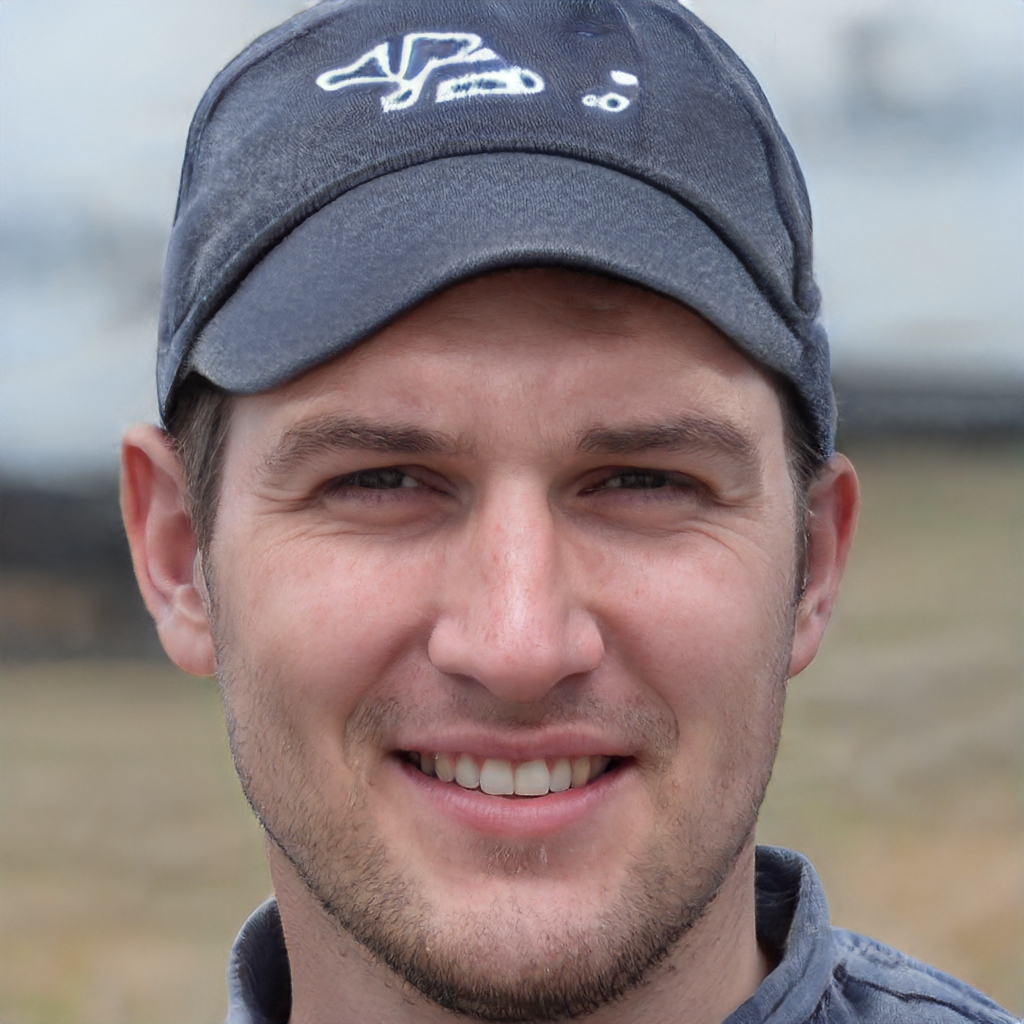
Gender: Male